List of North Karnataka historical sites

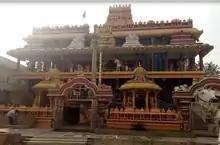
Temple is situated in core heart of the city Raichur.The temple is Re-Built with modern architecture which has many idols of Rishis and yogis inside and around the temple. The temple basement has a showcase of jyothirlinga temples from various states. The main deity of the temple is Lord Kanyaka Parameshwari. Along with her are Lord Venkateshwara, Shiva and Vittala Panduranga idols.

Mahabharatha times. It must have existed as a minor but powerful fort during the days of Kalyani Chalukyas (AD 1074 – AD 1190). In A.D.1322, Prince Ulugh Khan captured the town of Bidar. Subsequently, it was annexed by Sultan Muhammad-bin- Tughlaq of Delhi. With the establishment of the Bahmani dynasty (AD 1347), Bidar was occupied by Sultan Alla-Ud-Din Bahman Shah Bahmani. During the rule of Ahmad Shah I (1422–1486 AD), Bidar was made the capital city of Bahmani Kingdom.